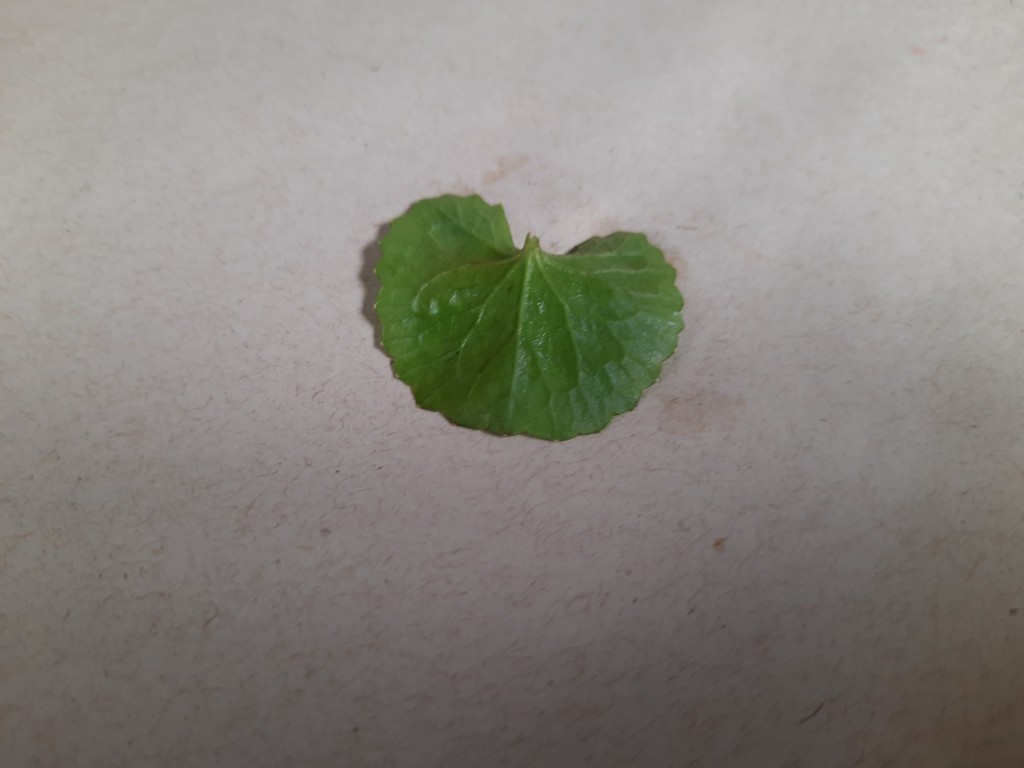
Label: Healthy